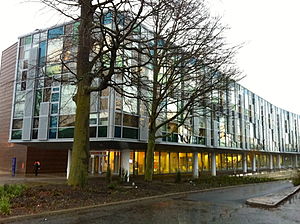
Roslin Institute
Roslin Institute
Roslin Institute' er et forskningscenter i Edinburgh, Skotland under University of Edinburgh.